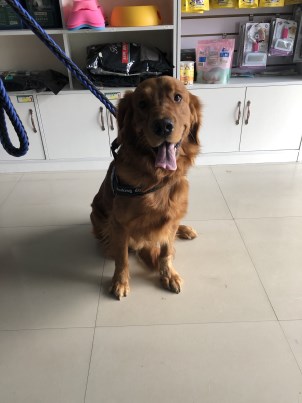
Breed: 5355-n000126-golden_retriever